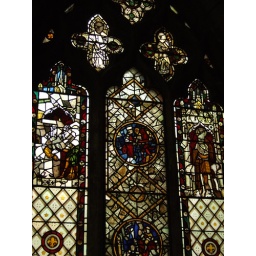
Supposedly, the church holds the best stained glass collection in York. It's certainly impressive, but then, all of York is.